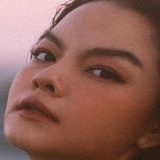
ca sĩ Phạm Quỳnh Anh